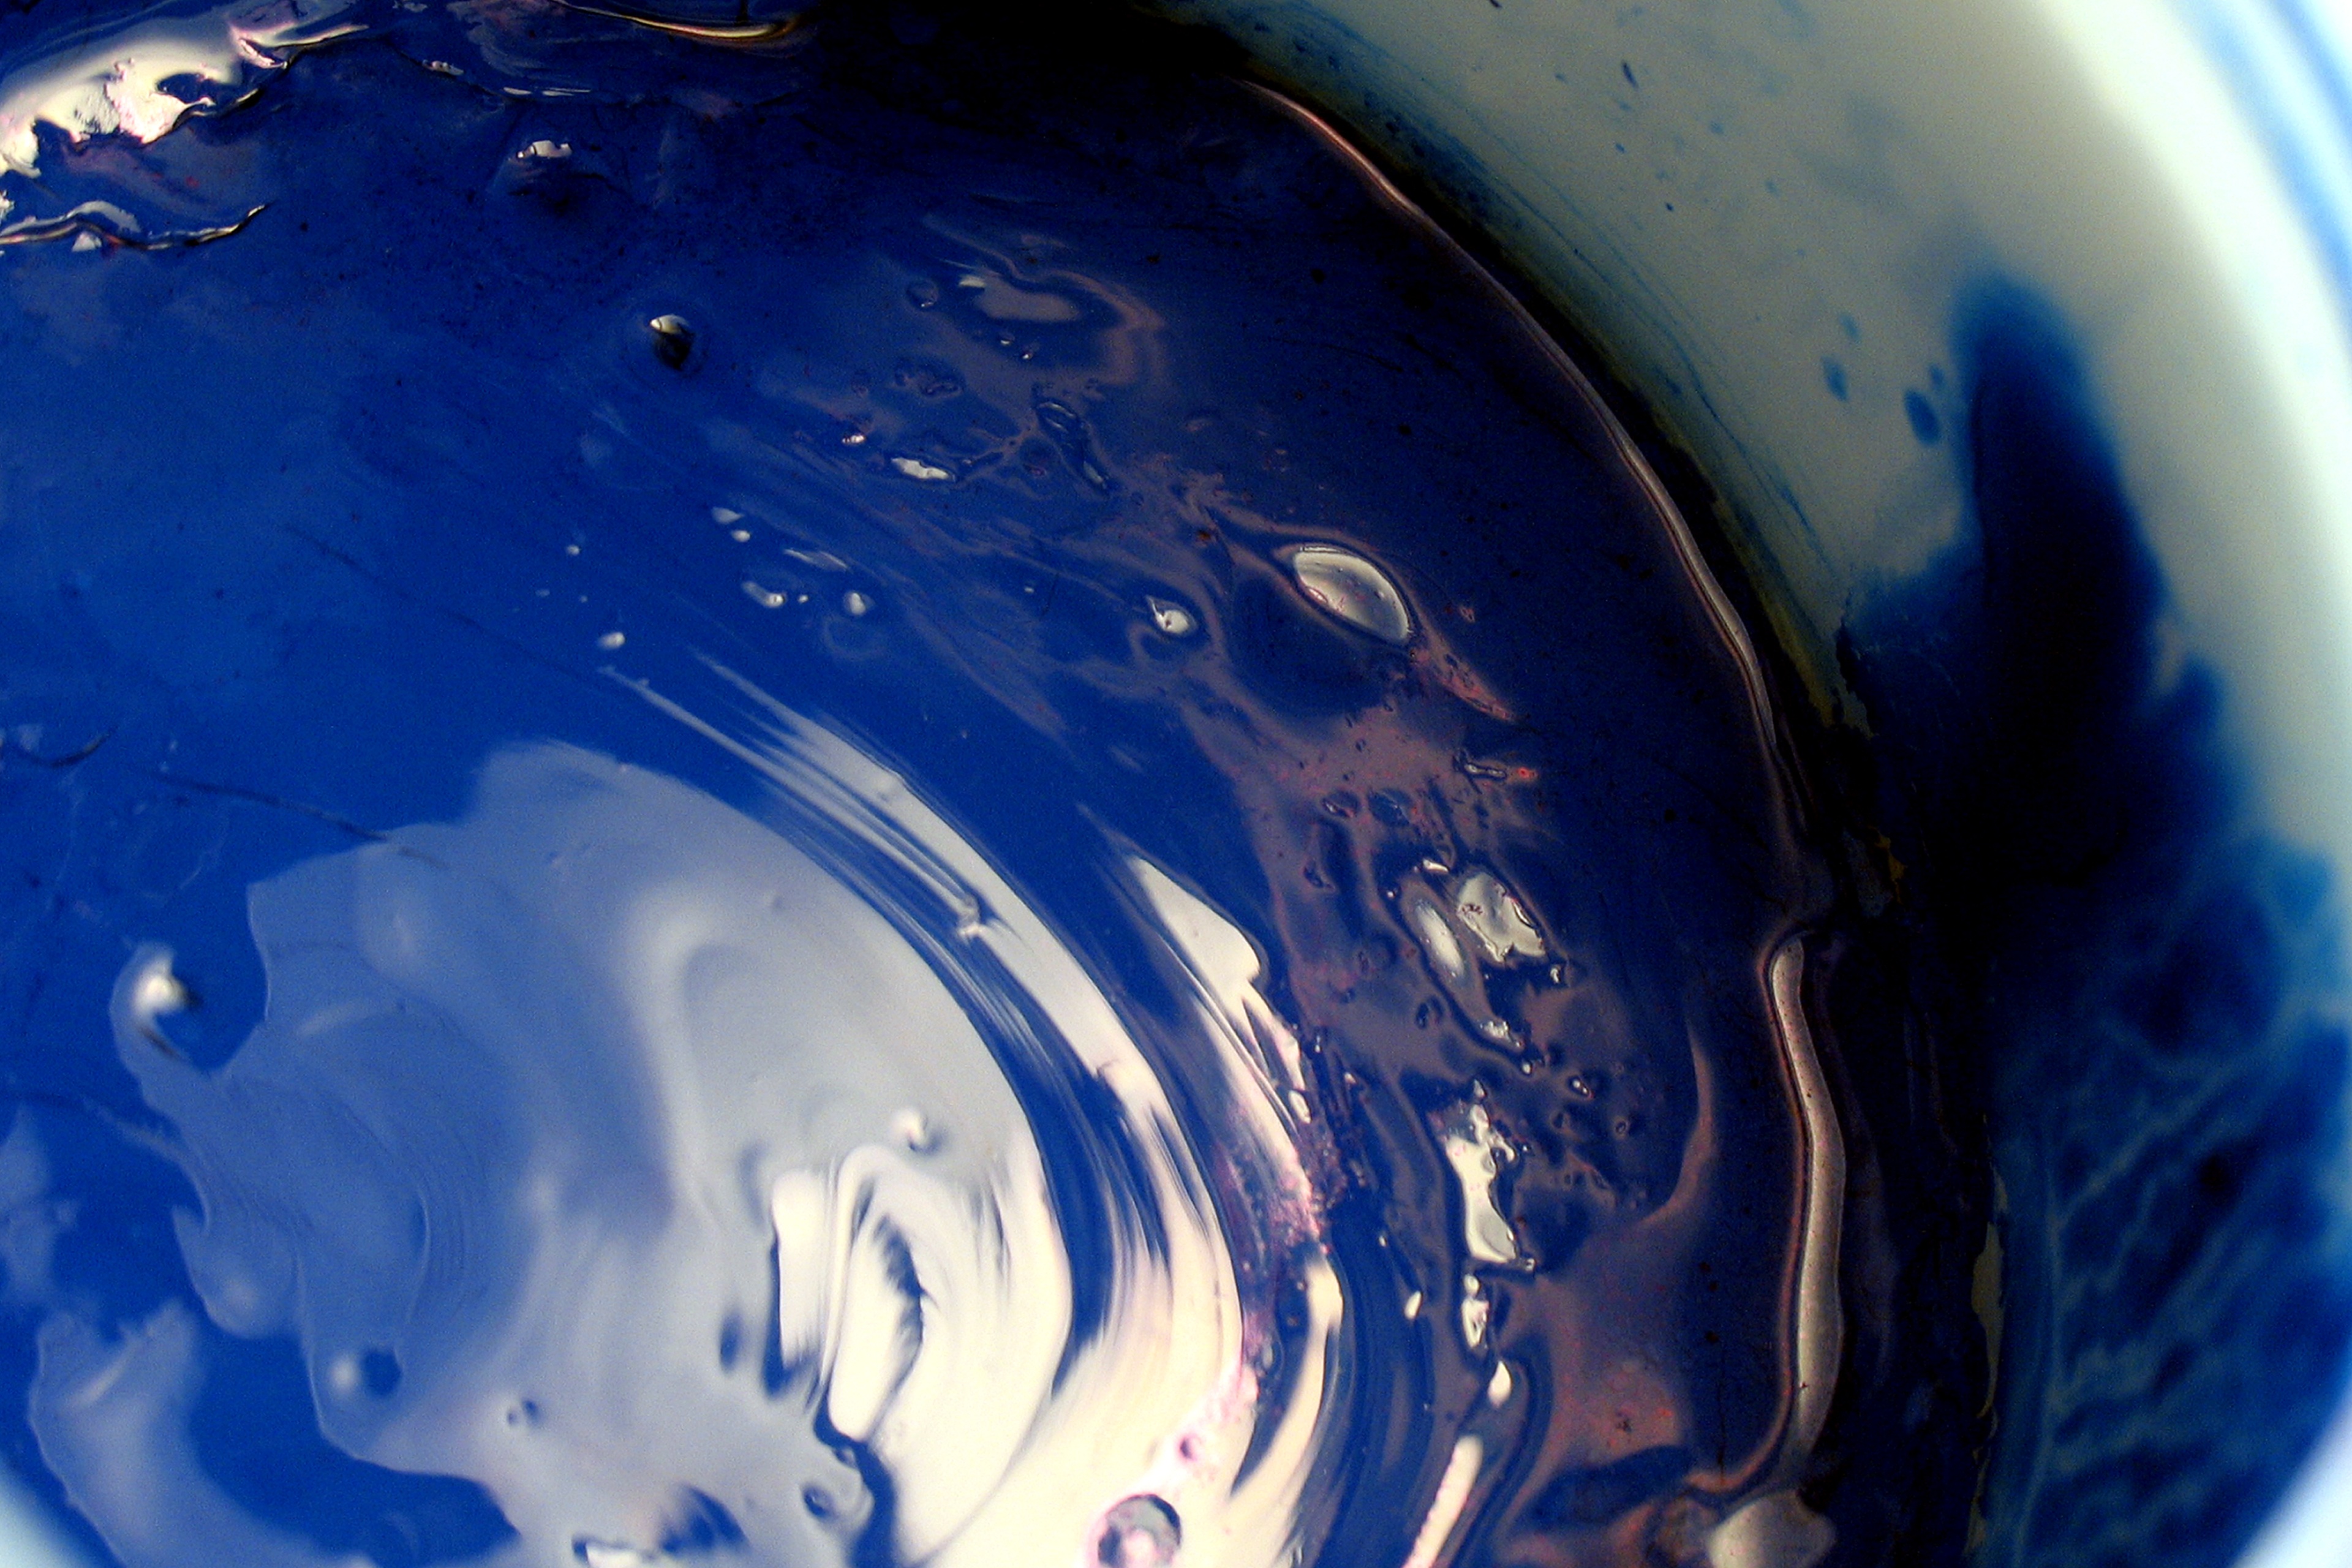
water, drop, glass, reflection, color, blue, close up, earth, sphere, planet, shape, macro photography, cobalt blue, atmosphere of earth, liquid bubble